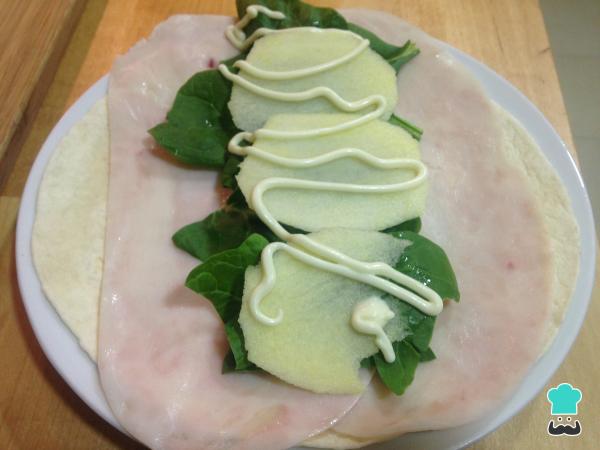
Pelamos la manzana y la cortamos en rodajas finas. Colocamos las rodajas sobre las espinacas. Antes de cerrar el wrap de pavo con manzana, aderezamos con un poco de mahonesa light.